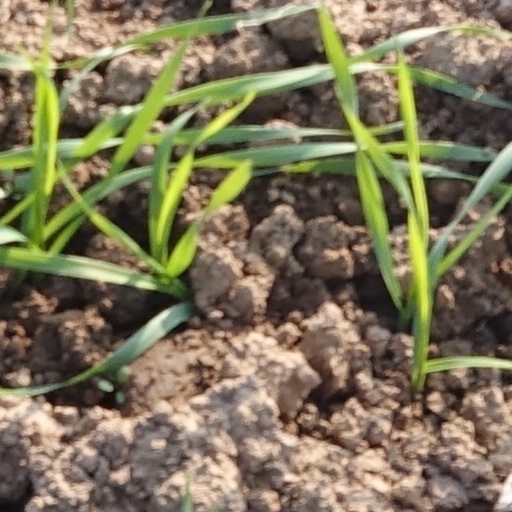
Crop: wheat